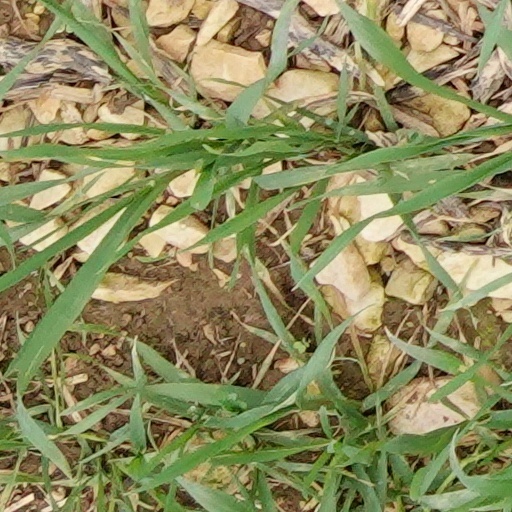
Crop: wheat